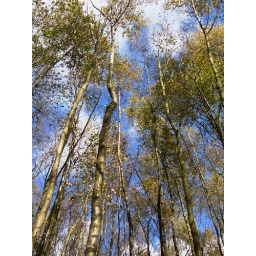
Looking up at the sky from the middle of patch of silver birch trees in the woods near my home village.